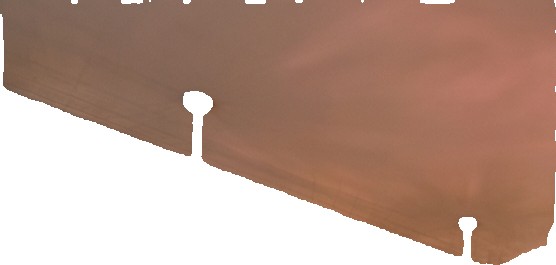
Surface category: ceiling